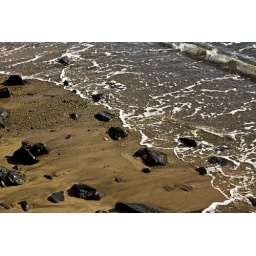
Just a shot I liked of the water and sand and rocks in Lahaina.